Congleton (borough)

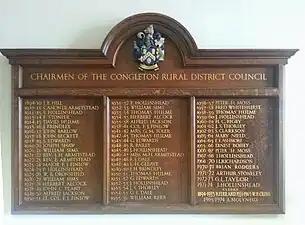
Chairmen of Congleton Rural District Council (1894-1974)

The borough was formed on 1 April 1974 under the Local Government Act 1972 by the merger of the former Corporation of Congleton, the urban districts of Alsager, Middlewich and Sandbach, and the Congleton Rural District. The new district was awarded borough status from its creation, allowing the chairman of the council to take the title of mayor.